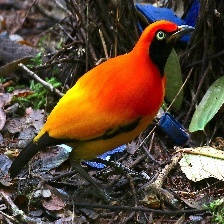
Species: FLAME BOWERBIRD
Scientific name: SERICULUS ARDENS